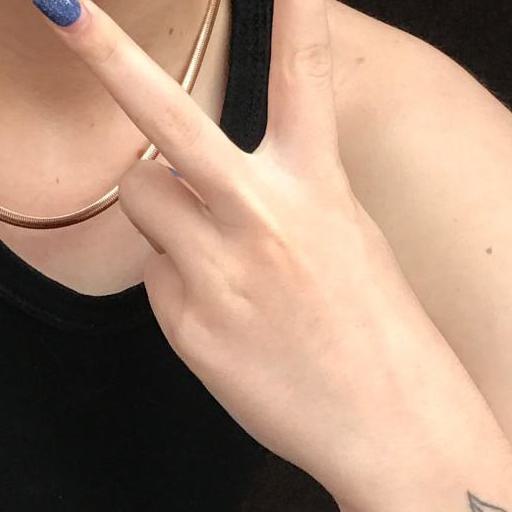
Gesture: peace_inverted